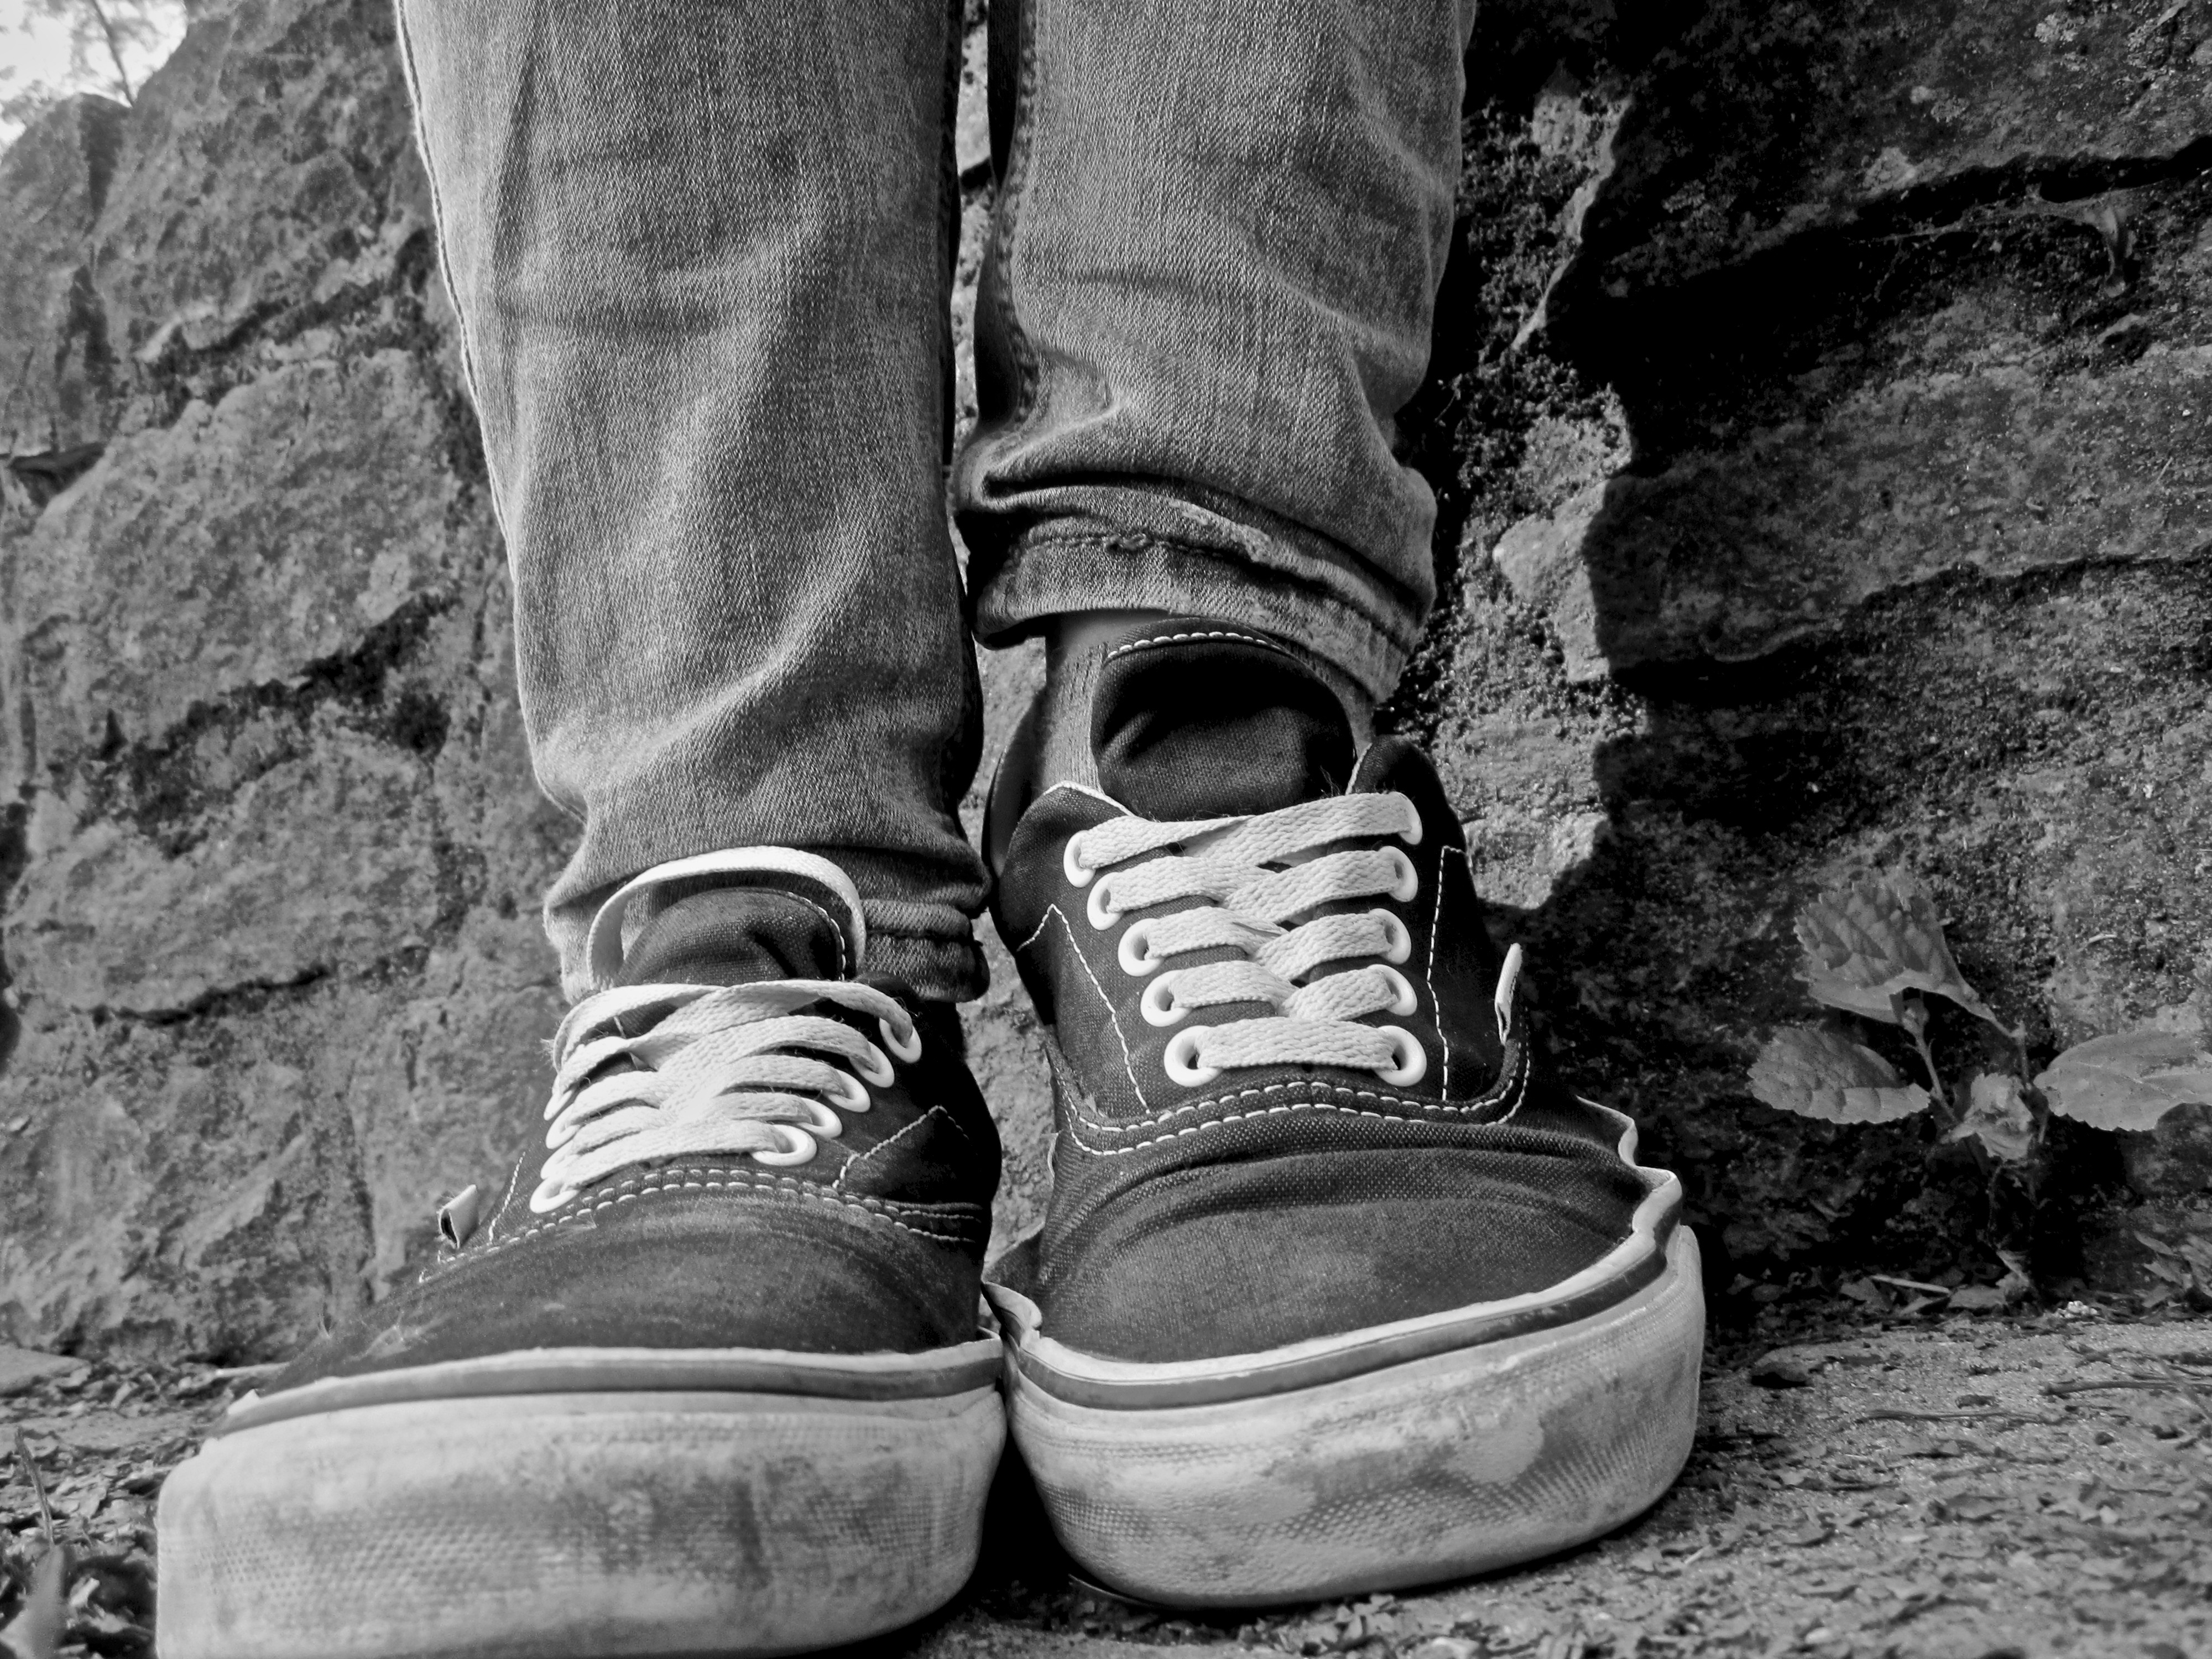
shoe, black and white, white, sneaker, spring, black, monochrome, shoes, sneakers, footwear, photograph, monochrome photography